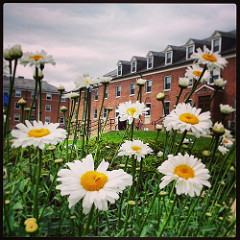
Flower: daisy